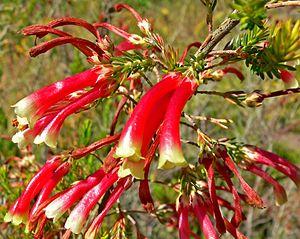
Erica est un genre de bruyères, représentant typique de la famille des Ericaceae. Il compte environ 860 espèces dans le monde. Ces plantes à fleurs sont le plus souvent des arbrisseaux ou des arbustes et partagent avec quelques autres genres proches le nom commun de bruyères.